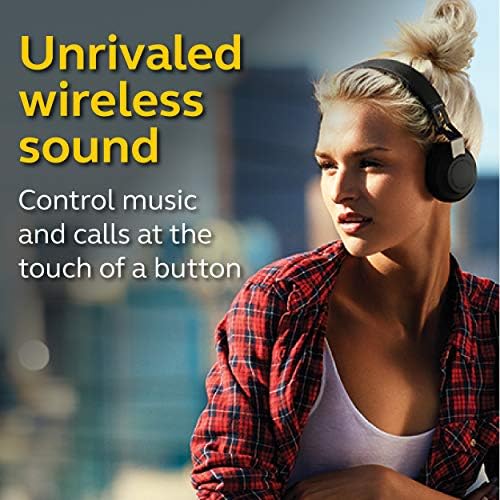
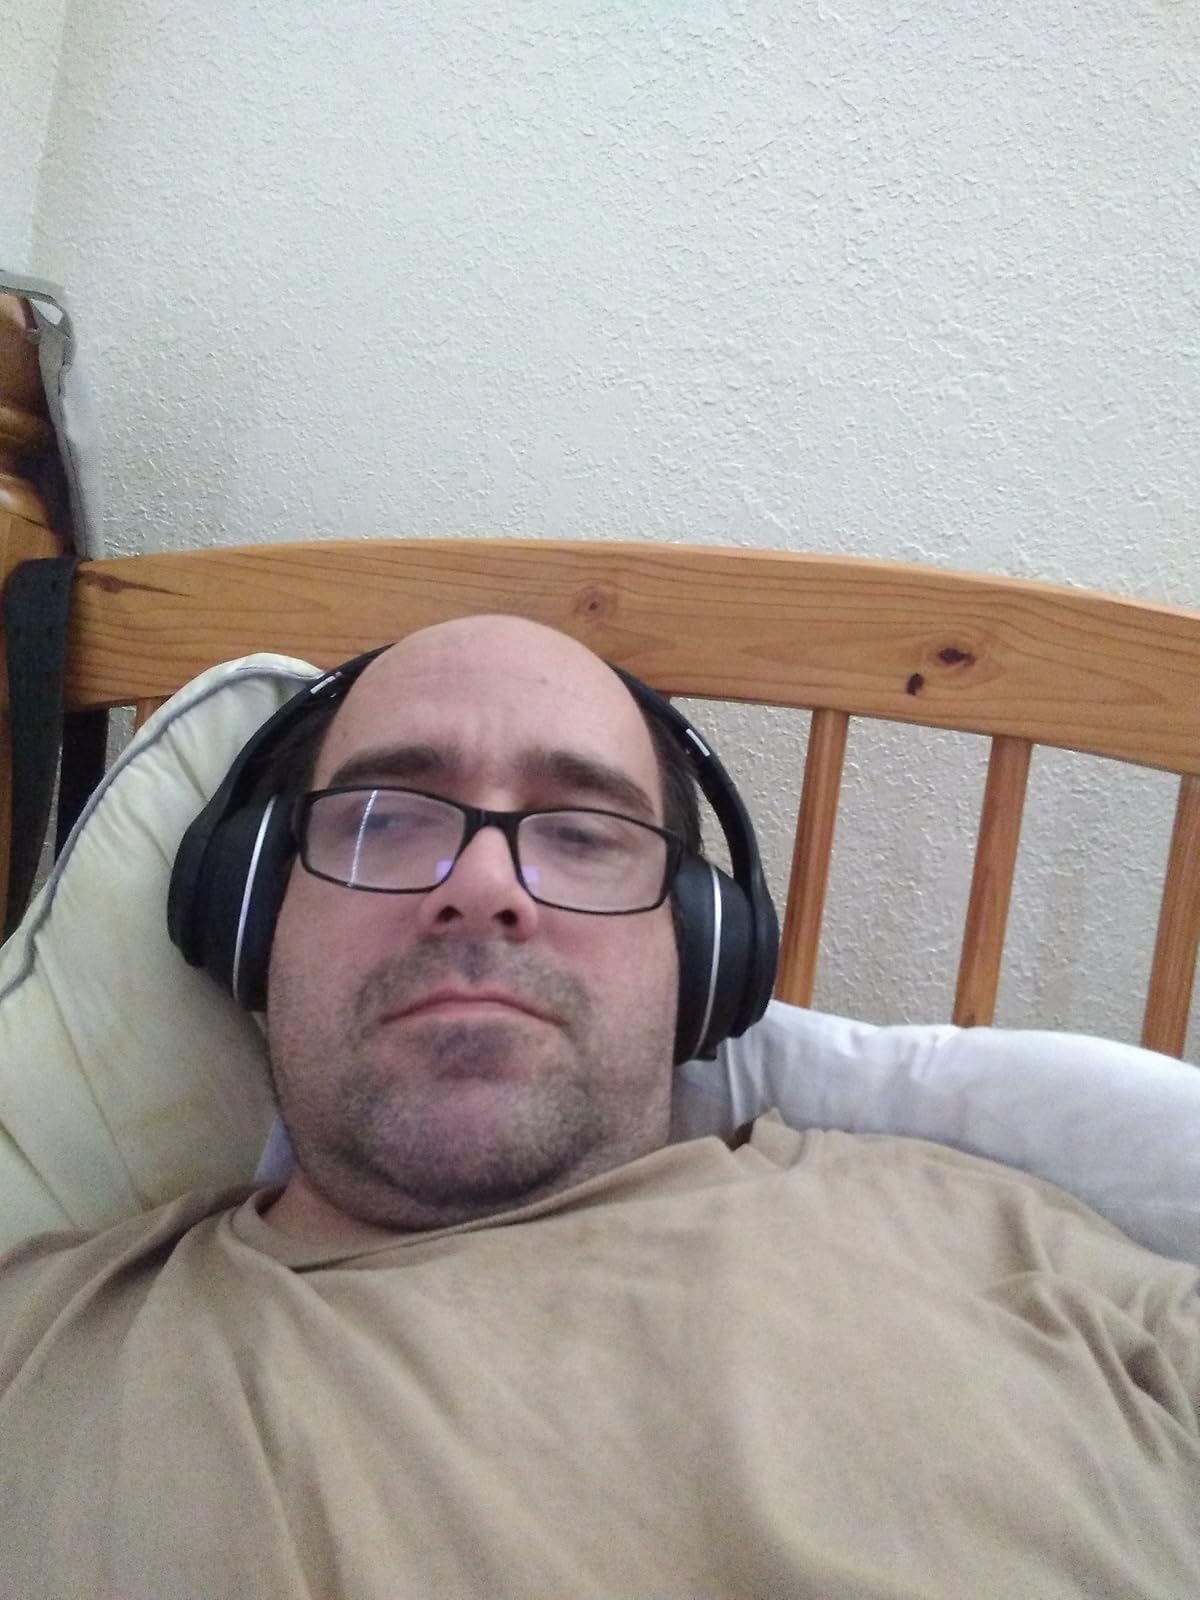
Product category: headphones
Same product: no